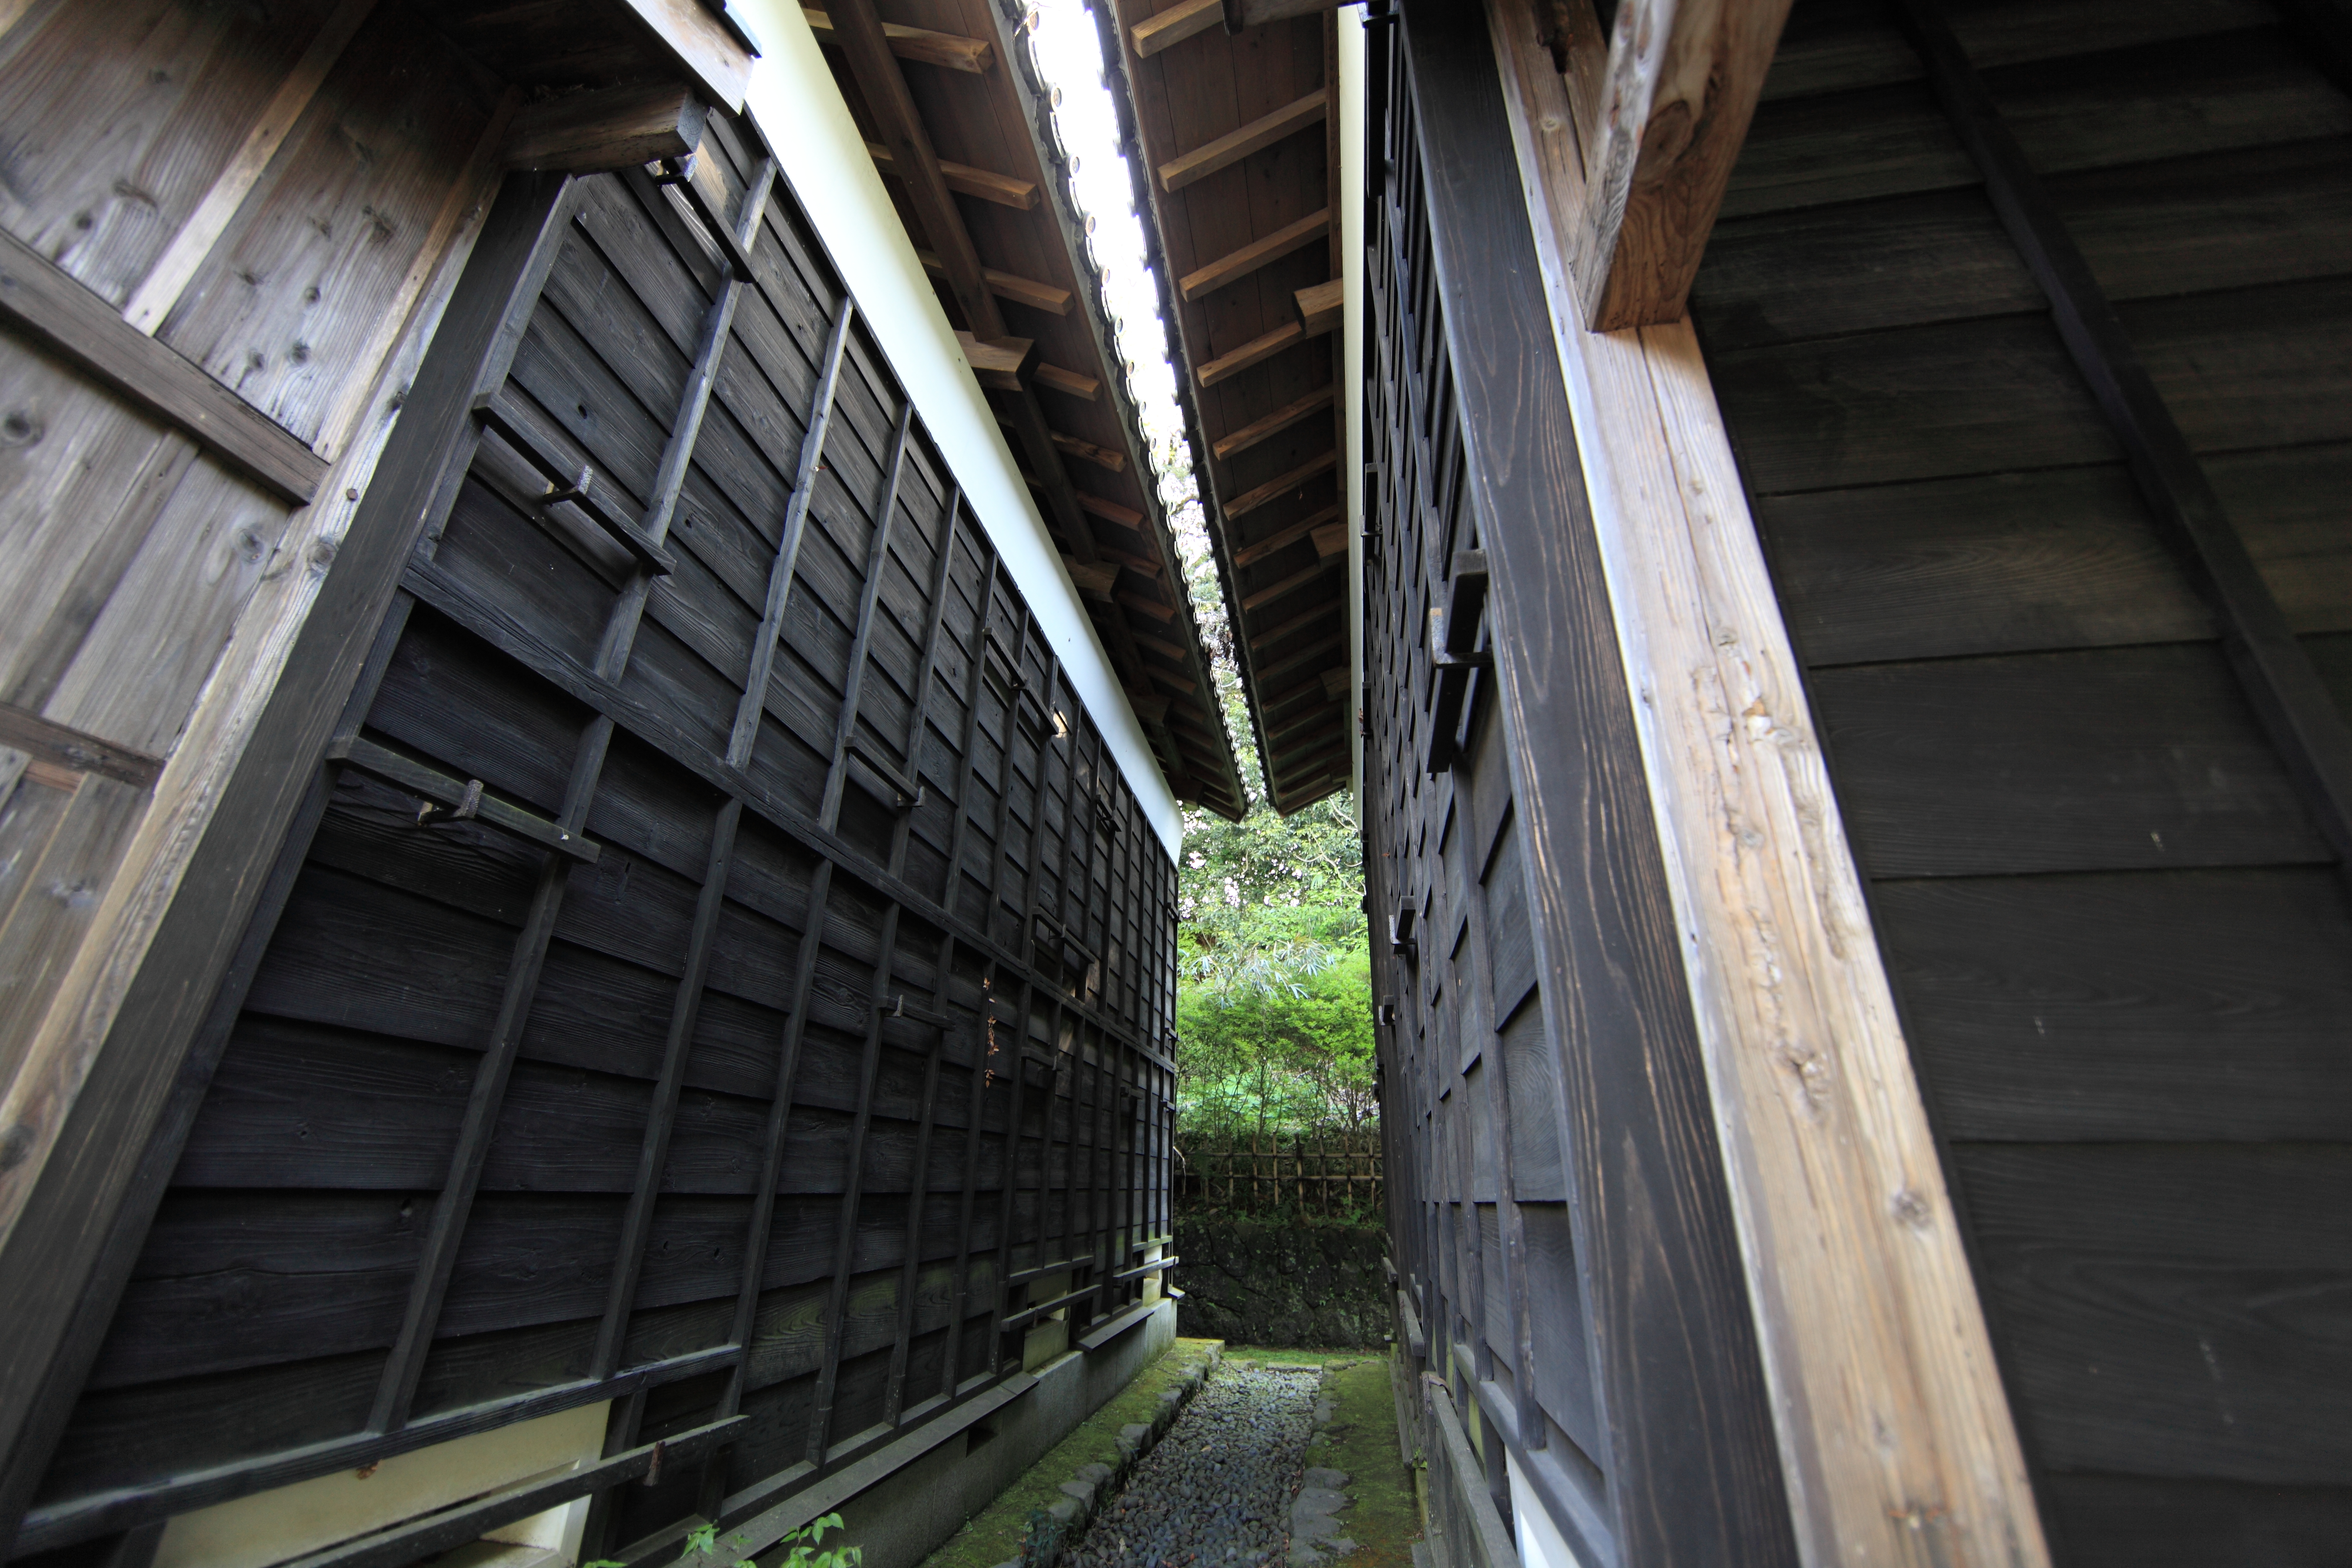
wood, track, bridge, house, home, shed, transport, high, ancient, exterior, public transport, design, japanese, 5d, style, hires, markii, traditional, hi, res, resolution, shizuoka, izunokunishi, egawatei